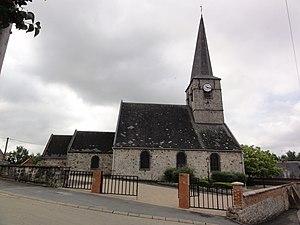
Bermerain (Nord, Fr) église, vue latérale
L'église de l’Assomption est une église située à Bermerain, en France.
Bermerain est une commune française située dans le département du Nord, en région Hauts-de-France.